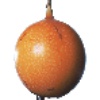
Label: granadilla